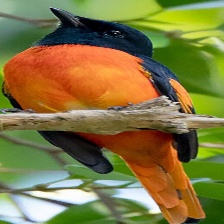
Species: FIERY MINIVET
Scientific name: PERICROCOTUS IGNEUS